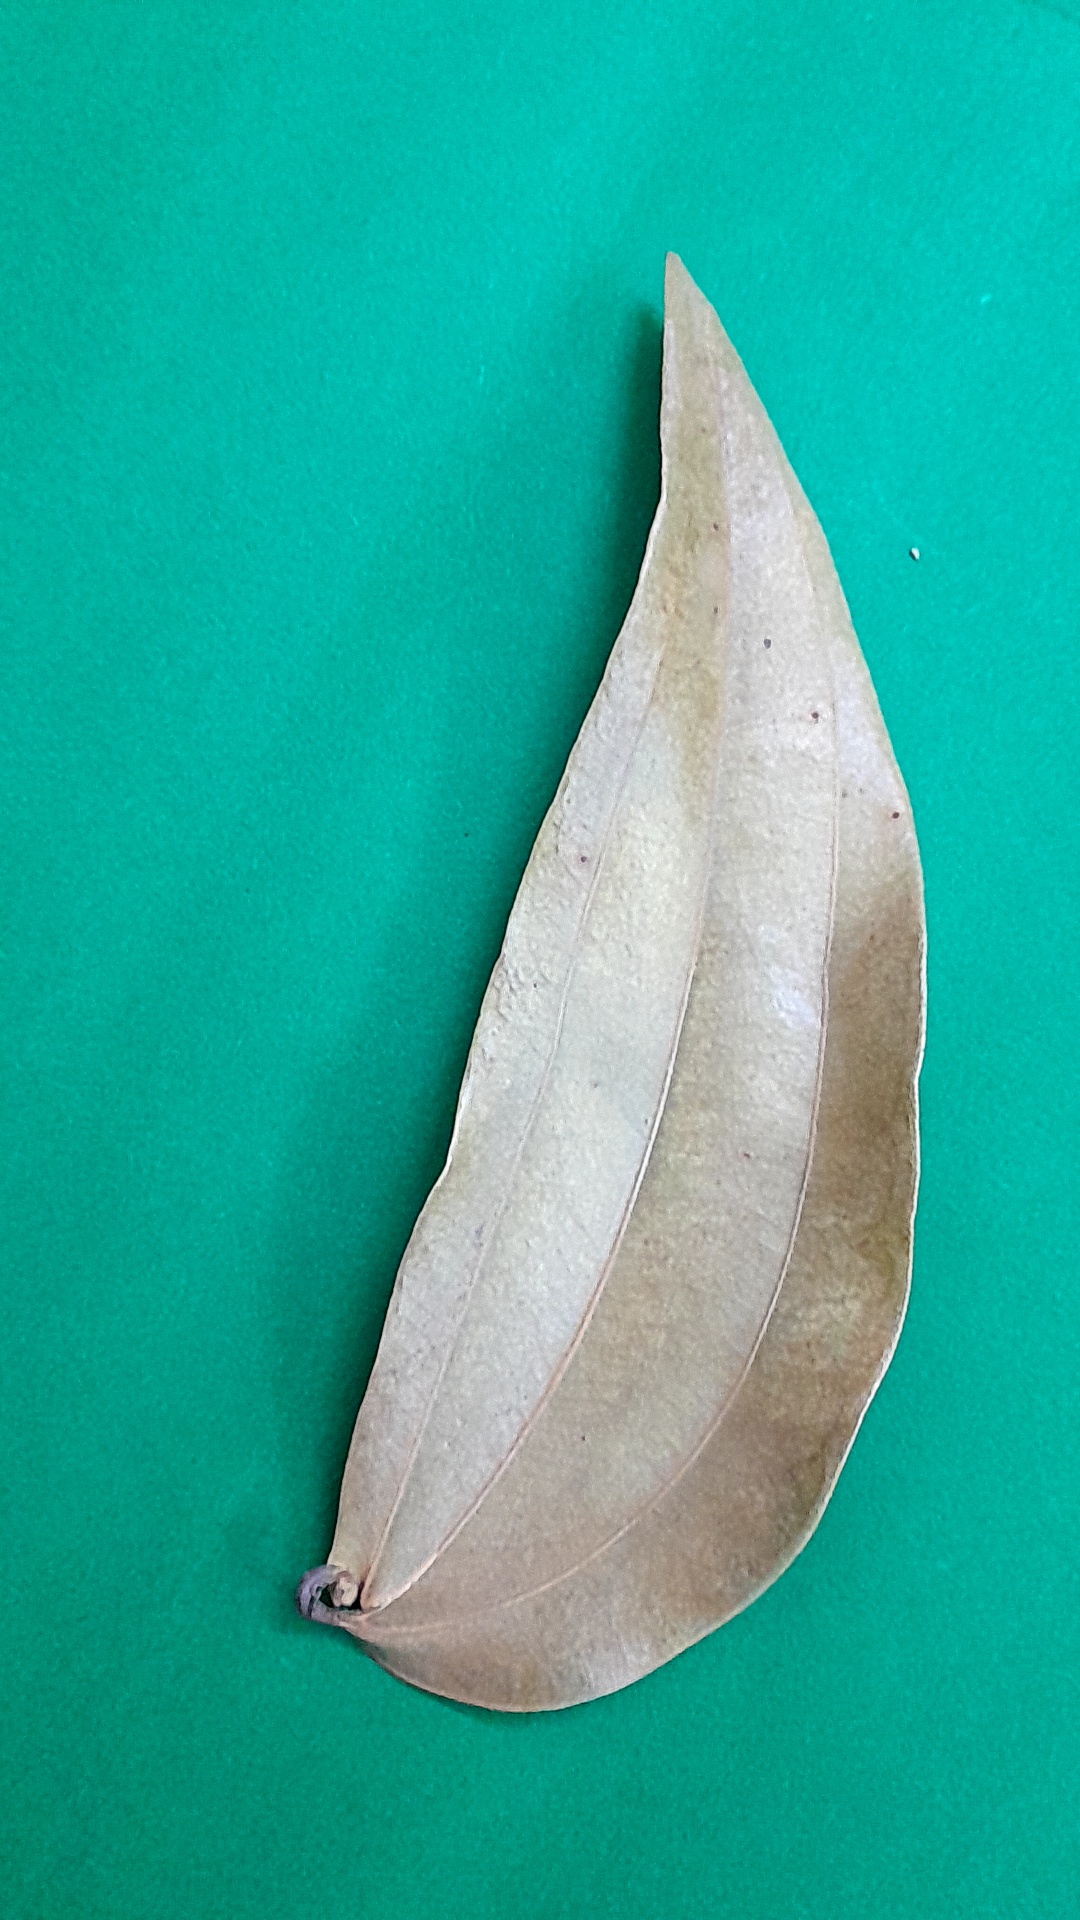
Label: Dry Leaf